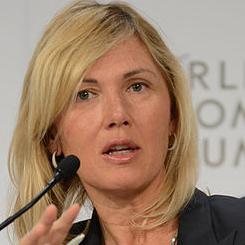
Age: 46